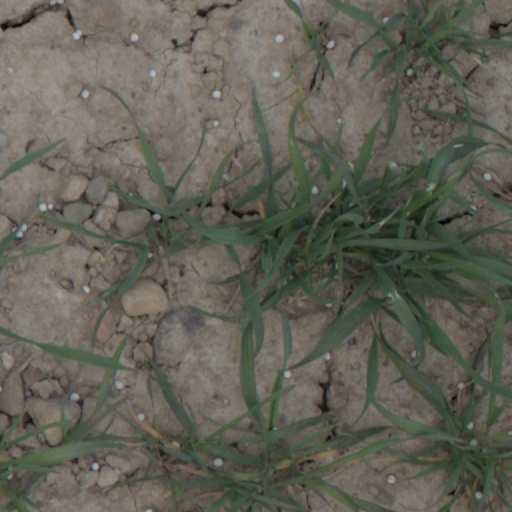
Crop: wheat